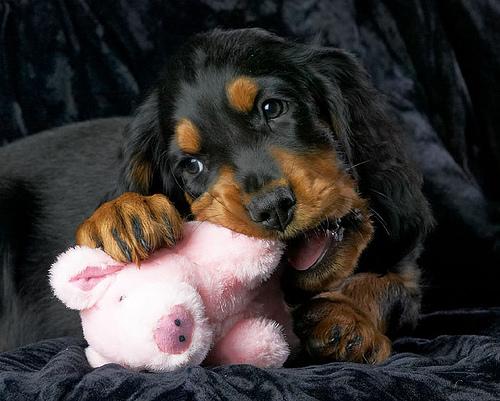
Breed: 228-n000085-Gordon_setter